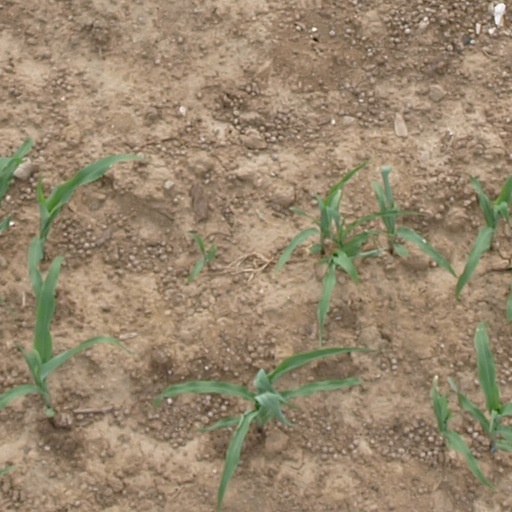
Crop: maize; corn